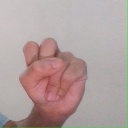
अक्षर: स